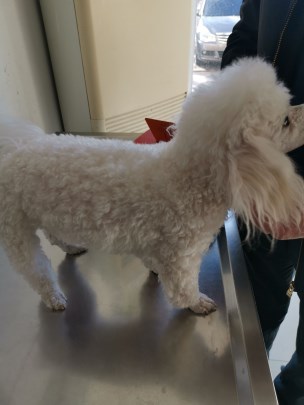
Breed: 3083-n000117-Bichon_Frise